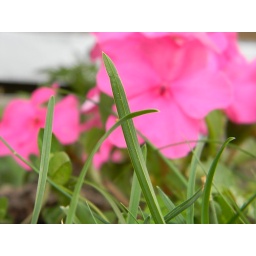
grass and a flower in the back round